A. Schwab's

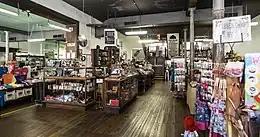
Schwab's interior

A. Schwab Dry Goods Store was established in 1876 by Abraham Joseph Schwab, an Alsatian Jewish immigrant, who fled to the United States to escape German enlistment during the Franco-Prussian War. After arriving in Memphis, Schwab joined the Hirsch family and opened A. Schwab Dry Goods Store, selling men's shoes and boots under the name "Hirsch, Schwab & Co" at 66 Beale. A. Schwab's was also the retailer of the largest overalls in the world which sold two pair a year. Over the next decade, Hirsch, Schwab, & Co would expand its services into clothing, hardware, and home appliances before the families split in 1886.